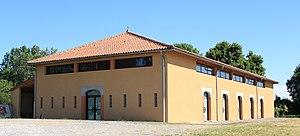
Salle des fêtes de Burg (Hautes-Pyrénées)
Burg est une commune française située dans le département des Hautes-Pyrénées, en région Occitanie.